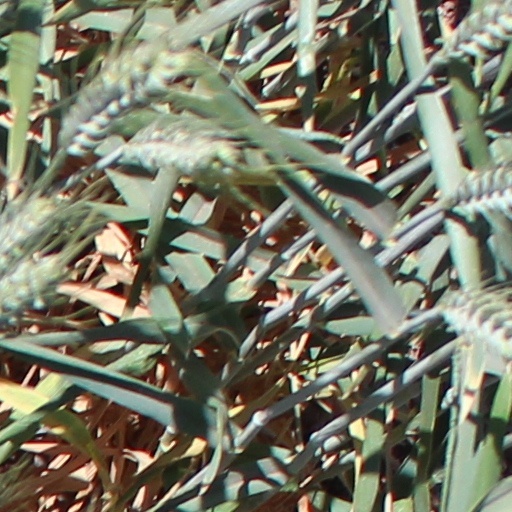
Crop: wheat